Greta Kempton

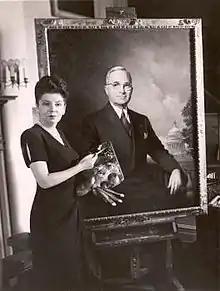
Kempton with her portrait of President Harry Truman

Martha Greta Kempton (March 22, 1901 – December 9, 1991) was an Austrian-American painter who was the White House artist during the Truman administration.